Northern boundary of Massachusetts

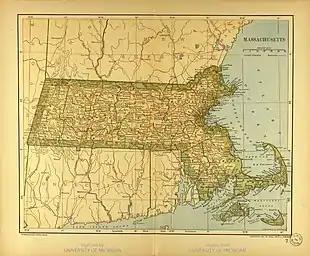
1894 map of Massachusetts

The northern boundary of Massachusetts adjoins two other states: Vermont and New Hampshire. The majority of the boundary is roughly a straight line from the northwest corner of the state ( NAD27) east to a point in Dracut, just north of Lowell. East of that point, the border is a series of line segments about north of the curving Merrimack River, ending in the Atlantic Ocean.